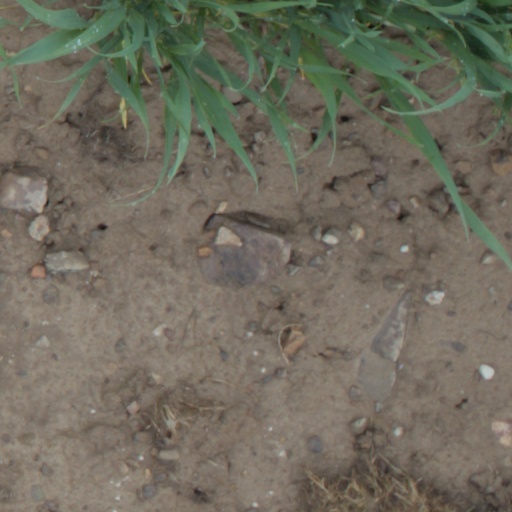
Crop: wheat